Kōsei Tomita

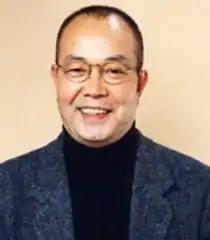

was a Japanese actor and voice actor from Tokyo Prefecture who was affiliated with Aoni Production and Production Baobab. He voiced Doraemon in the first half of the original 1973 "Doraemon" series. He voiced Shunsaku Ban, also known as Mustachio (Higeoyaji) or Daddy Walrus, a character appearing in many of Osamu Tezuka's productions. He was known for dubbing over Ernest Borgnine, Orson Welles, Charles Durning, Burt Young, Lee J. Cobb and many more. He also lent his voice to the Japanese dubbing of Mario (Bob Hoskins) in "Super Mario Bros." He received an Achievement Award at the 3rd Seiyu Awards.